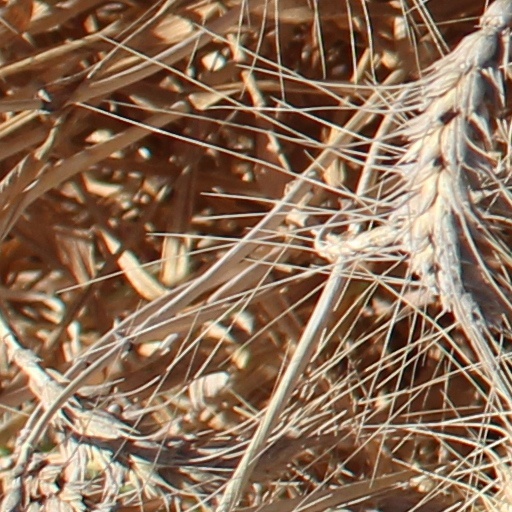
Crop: wheat